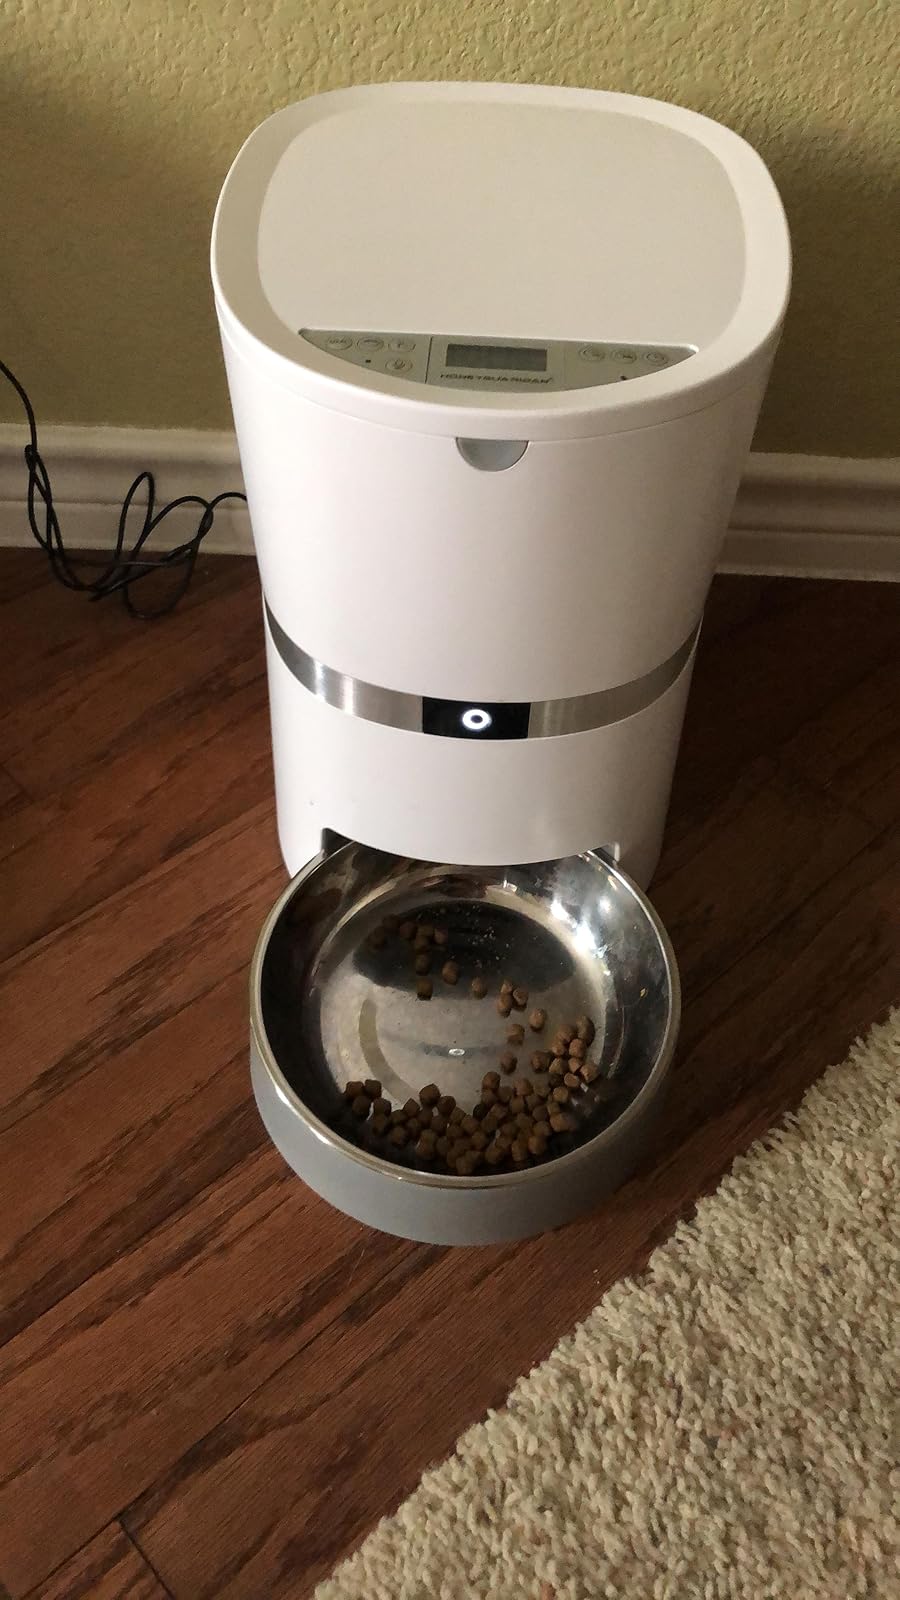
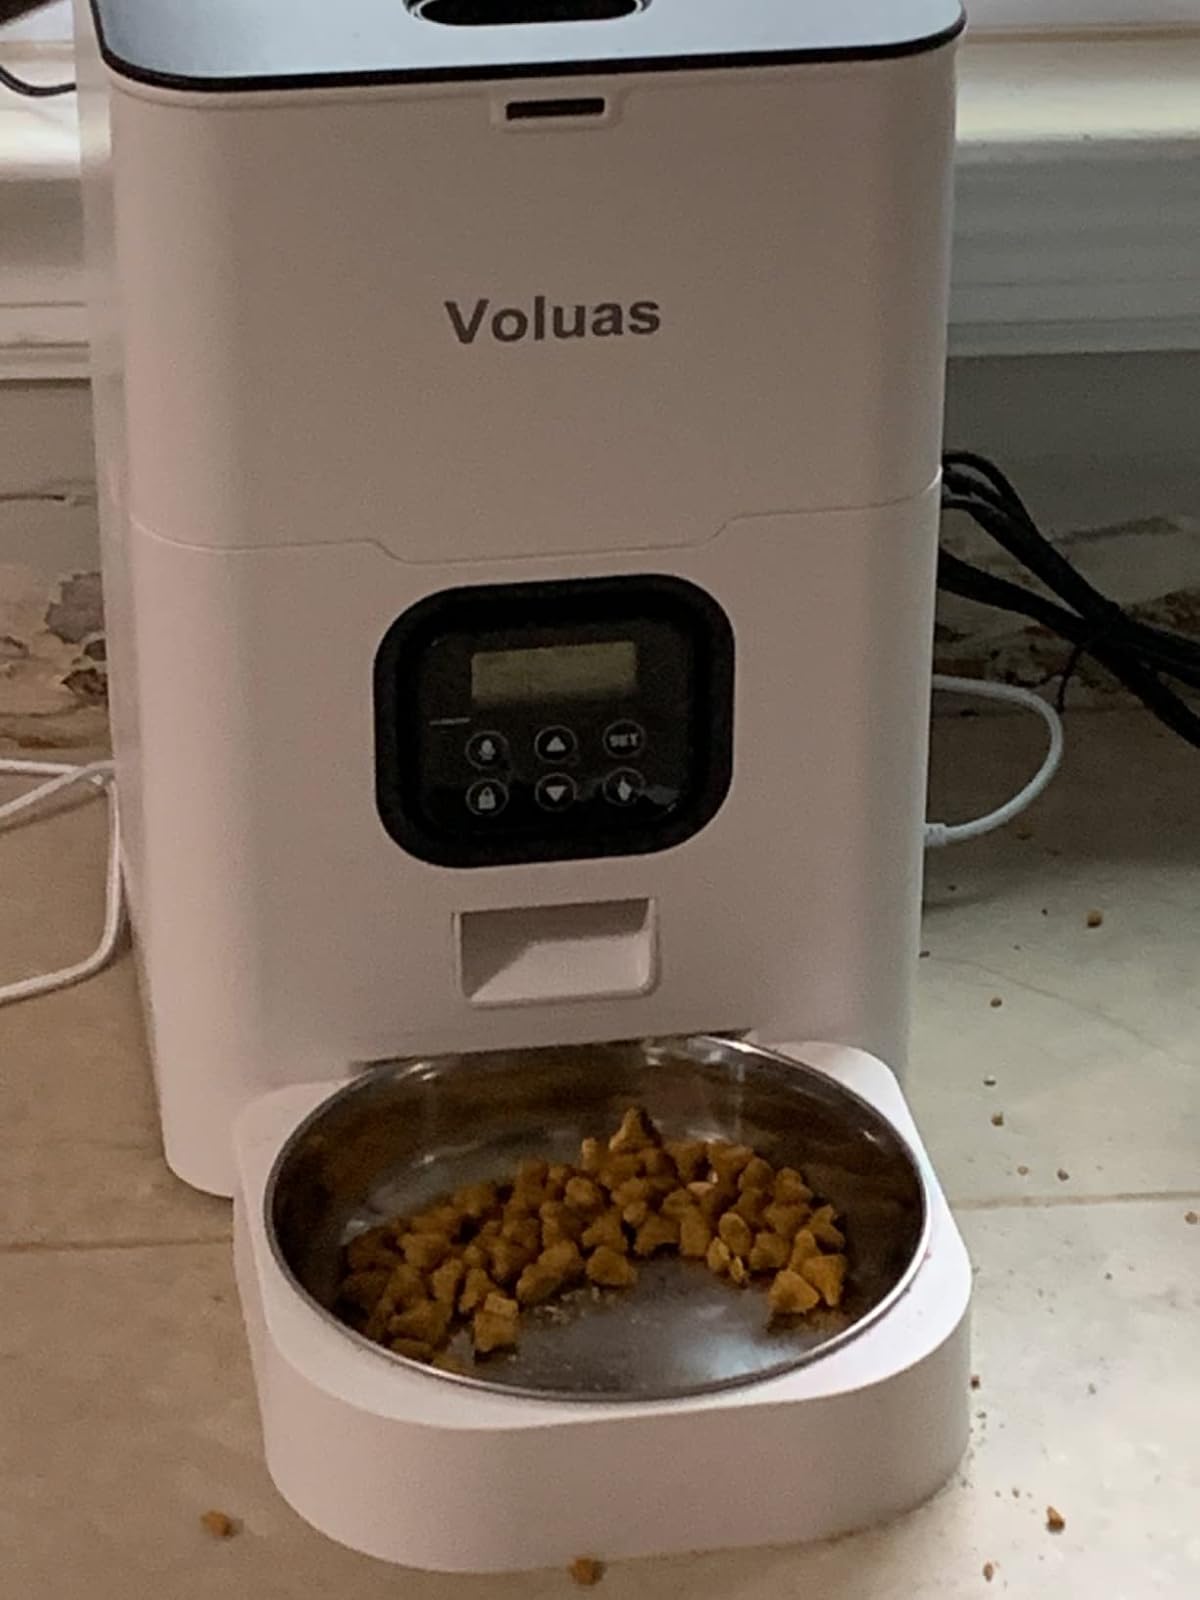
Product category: items_feeder
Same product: no